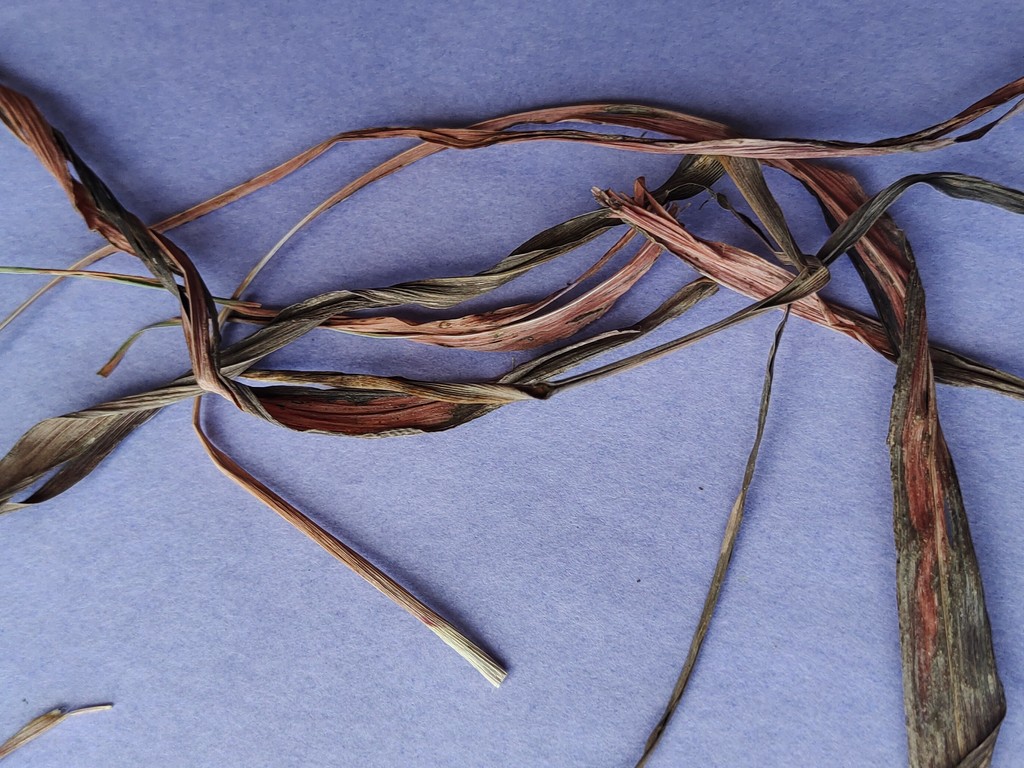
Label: Dried